Capella

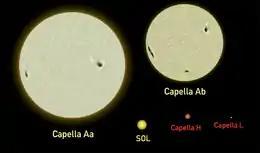
two large pale yellow circles and three small circles on black background. They denote the two giants, and Sun and two dwarfs of the Capella system.

Capella is thought to be mentioned in an Akkadian inscription dating to the 20th century BC. Its goat-associated symbolism dates back to Mesopotamia as a constellation called "GAM", "Gamlum" or "MUL.GAM" in the 7th-century BC document MUL.APIN. GAM represented a scimitar or crook and may have represented the star alone or the constellation of Auriga as a whole. Later, Bedouin astronomers created constellations that were groups of animals, where each star represented one animal. The stars of Auriga comprised a herd of goats, an association also present in Greek mythology. It is sometimes called the "Shepherd's Star" in English literature. Capella was seen as a portent of rain in classical times.